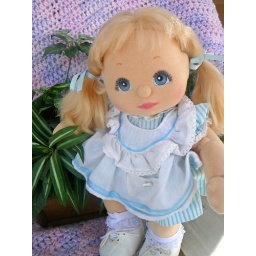
This lil girl went to live in Chili to Rocio glad she went to a good home :)